Alan Hale Sr.

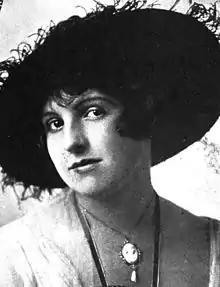
Gretchen Hartman

Hale's wife of over 30 years was Gretchen Hartman (1897–1979), a former child actress, silent film player, and mother of the couple's three children.